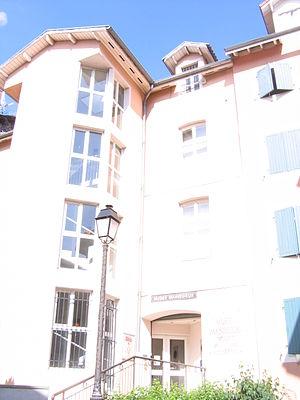
Musée Mainssieux, à Voiron
Voiron est une commune française située dans la neuvième circonscription du département de l'Isère en région Auvergne-Rhône-Alpes et, autrefois, rattachée à l'ancienne province du Dauphiné.
La liste des musées de l'Isère présente les musées du département français de l'Isère.